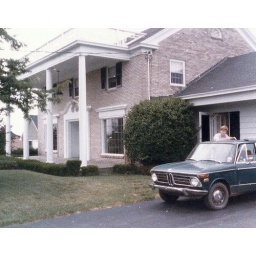
My first car in front of our house in Syracuse, NY. Joel Dombrowski (college friend) pictured.